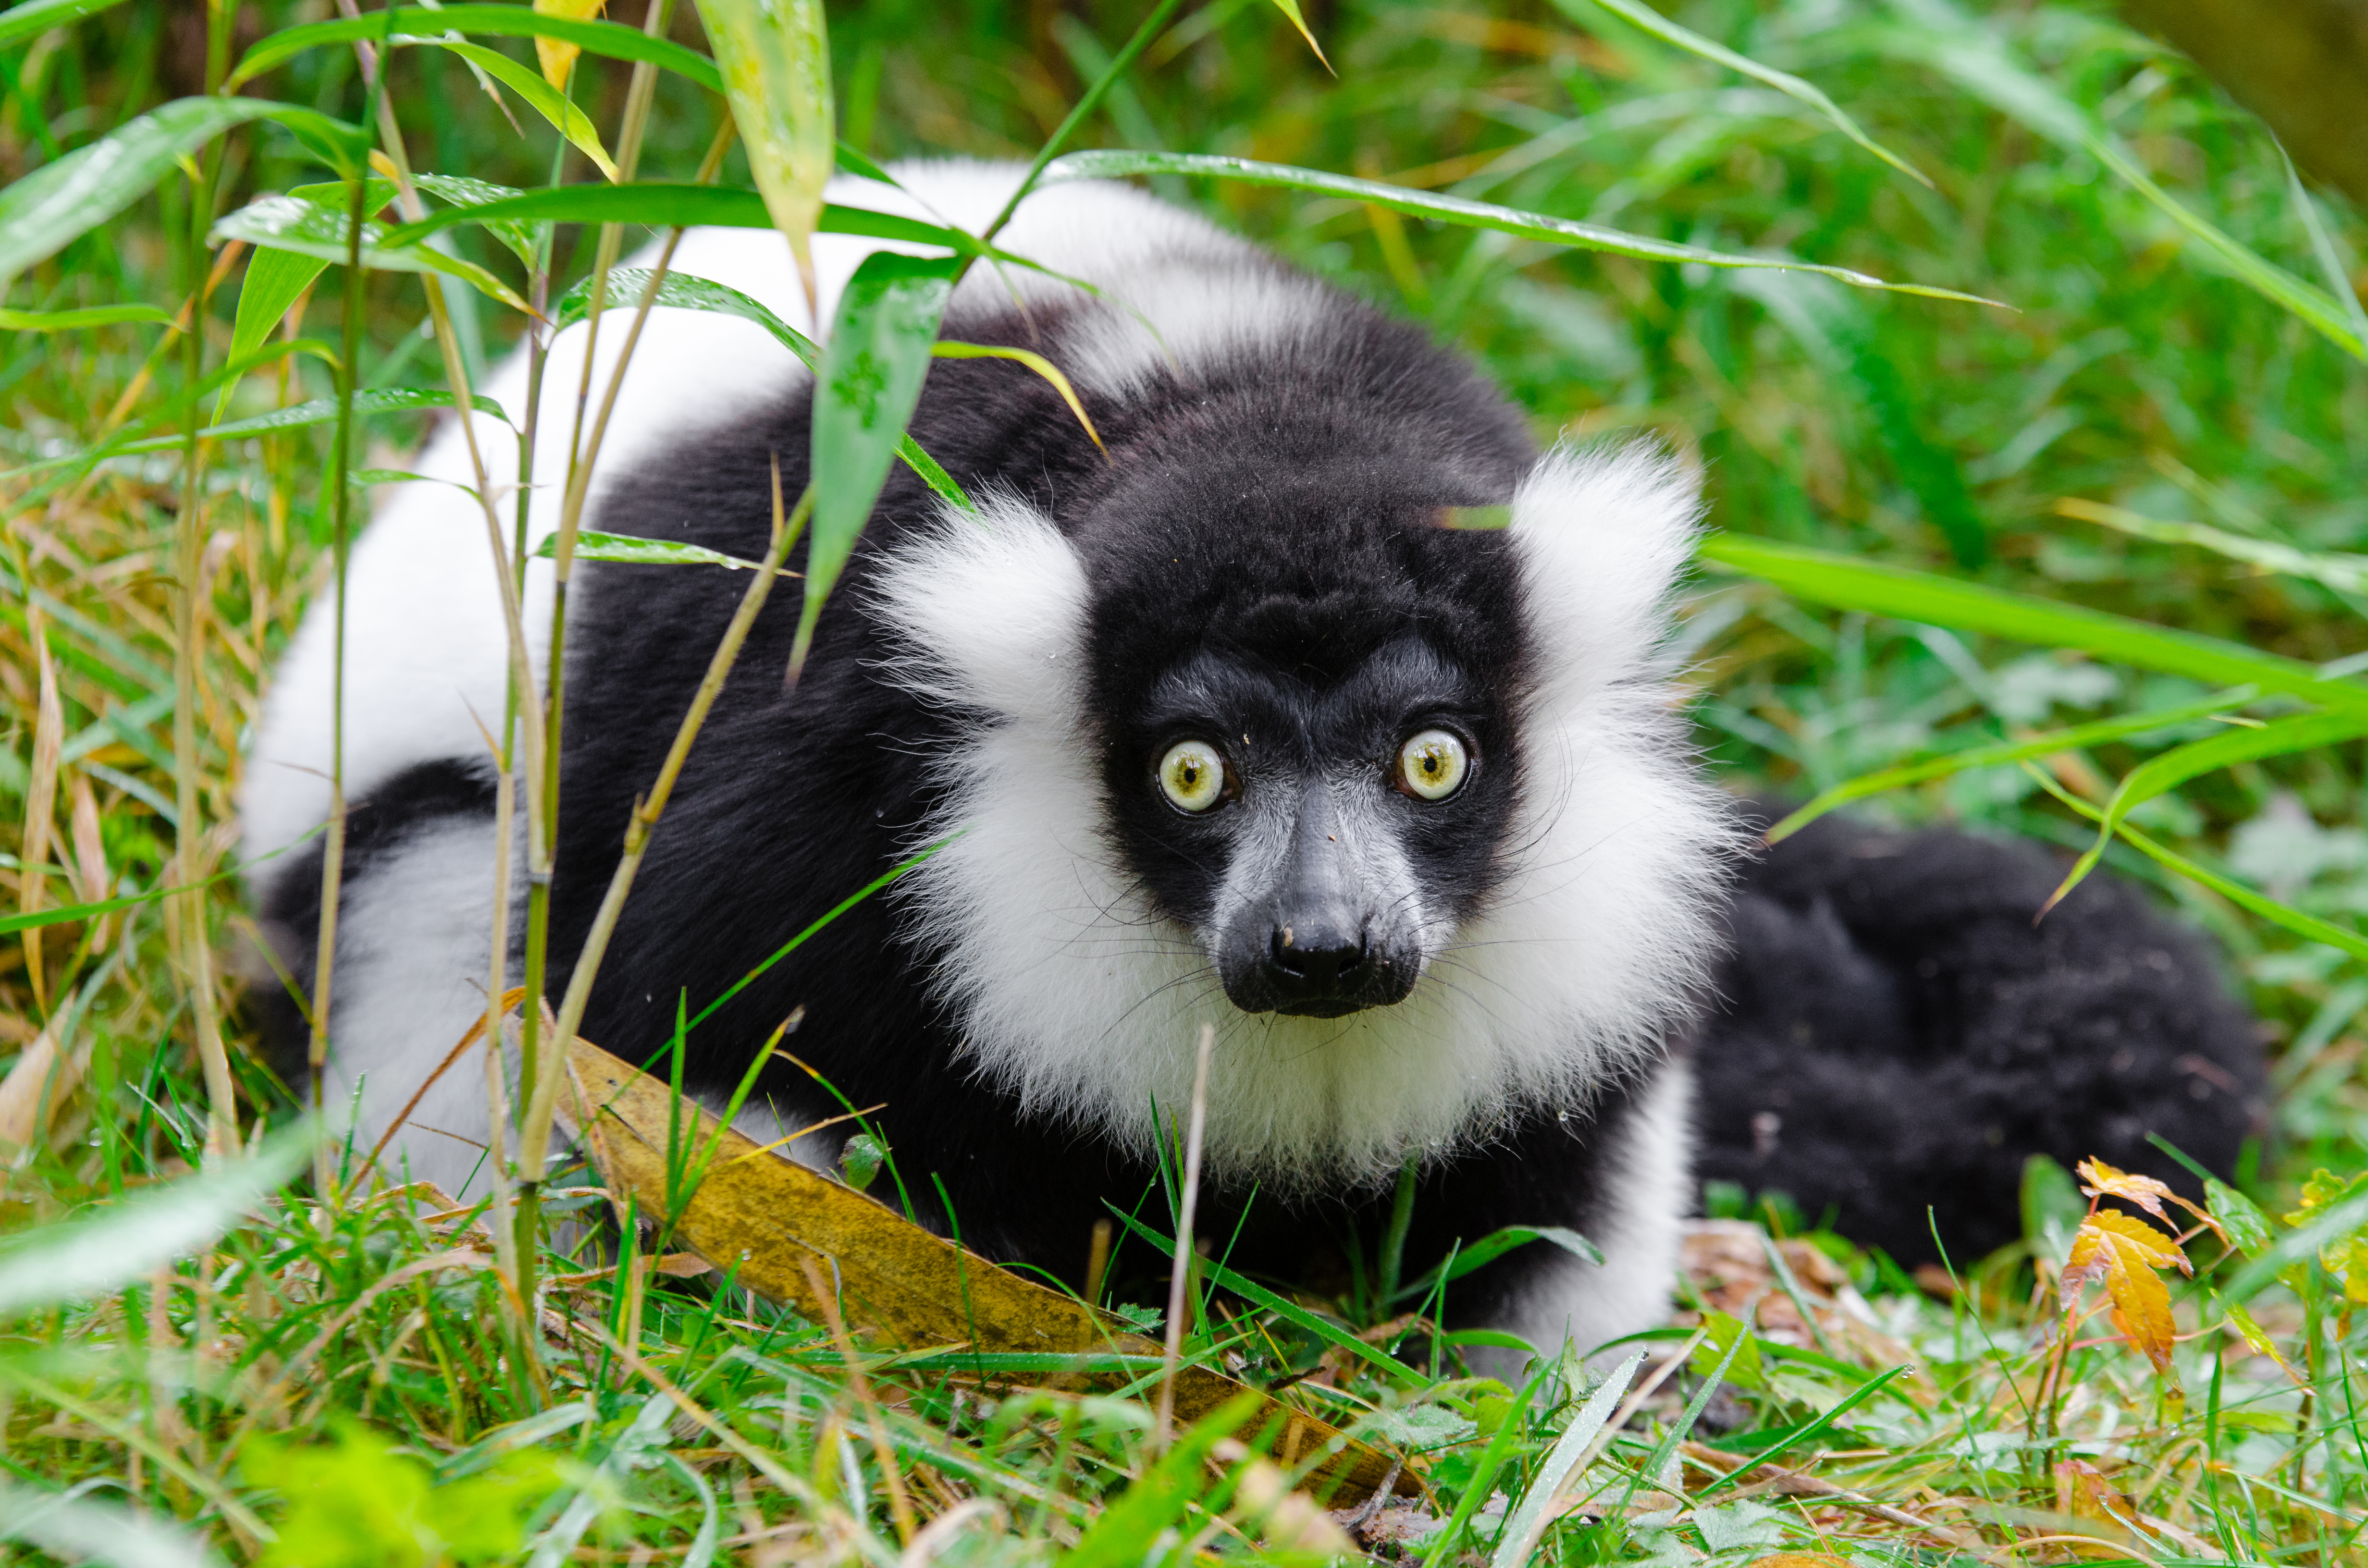
wildlife, mammal, fauna, primate, vertebrate, lemur, skunk, new world monkey